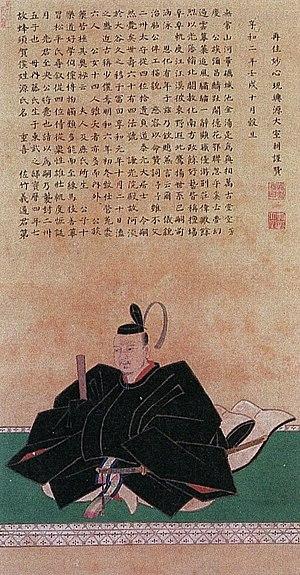
Hachisuka Shigeyoshi, est un daimyo de l'époque d'Edo à la tête du domaine de Tokushima. Son titre de cour est Awa no kami.